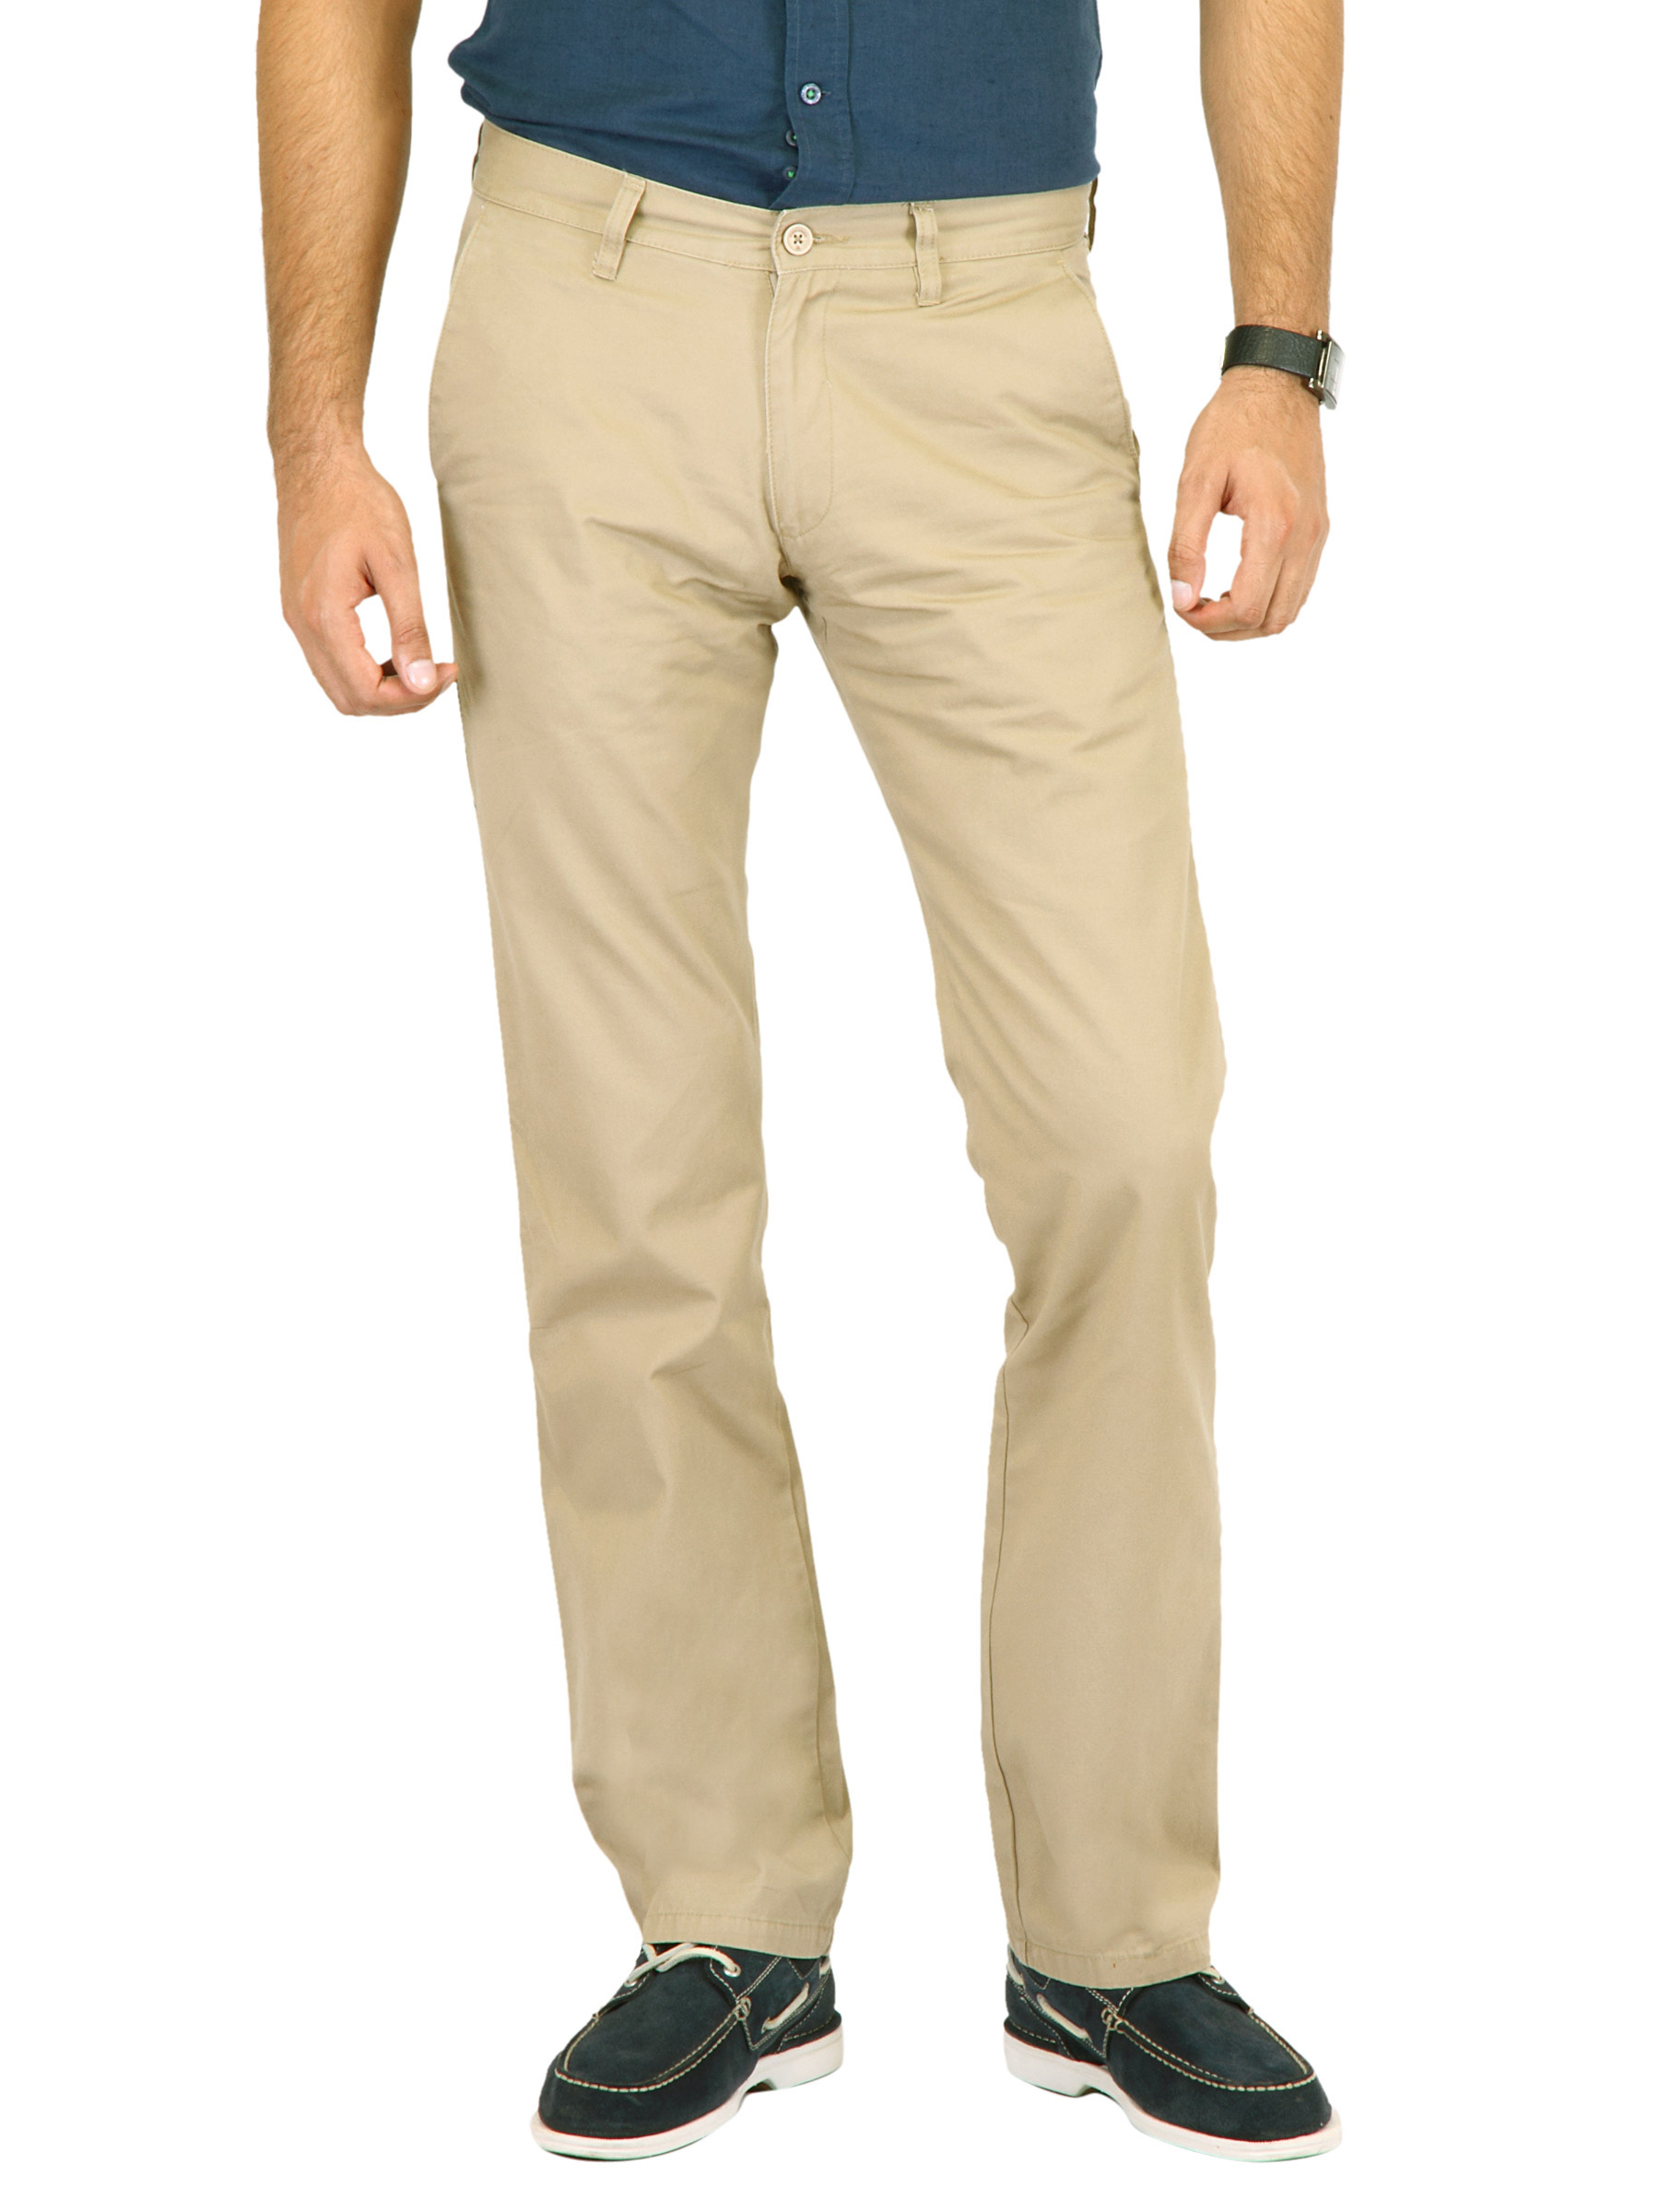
Highlander Men Classic Chinos Brown Trousers
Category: Apparel / Bottomwear / Trousers
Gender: Men
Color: Brown
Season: Fall 2011
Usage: Casual